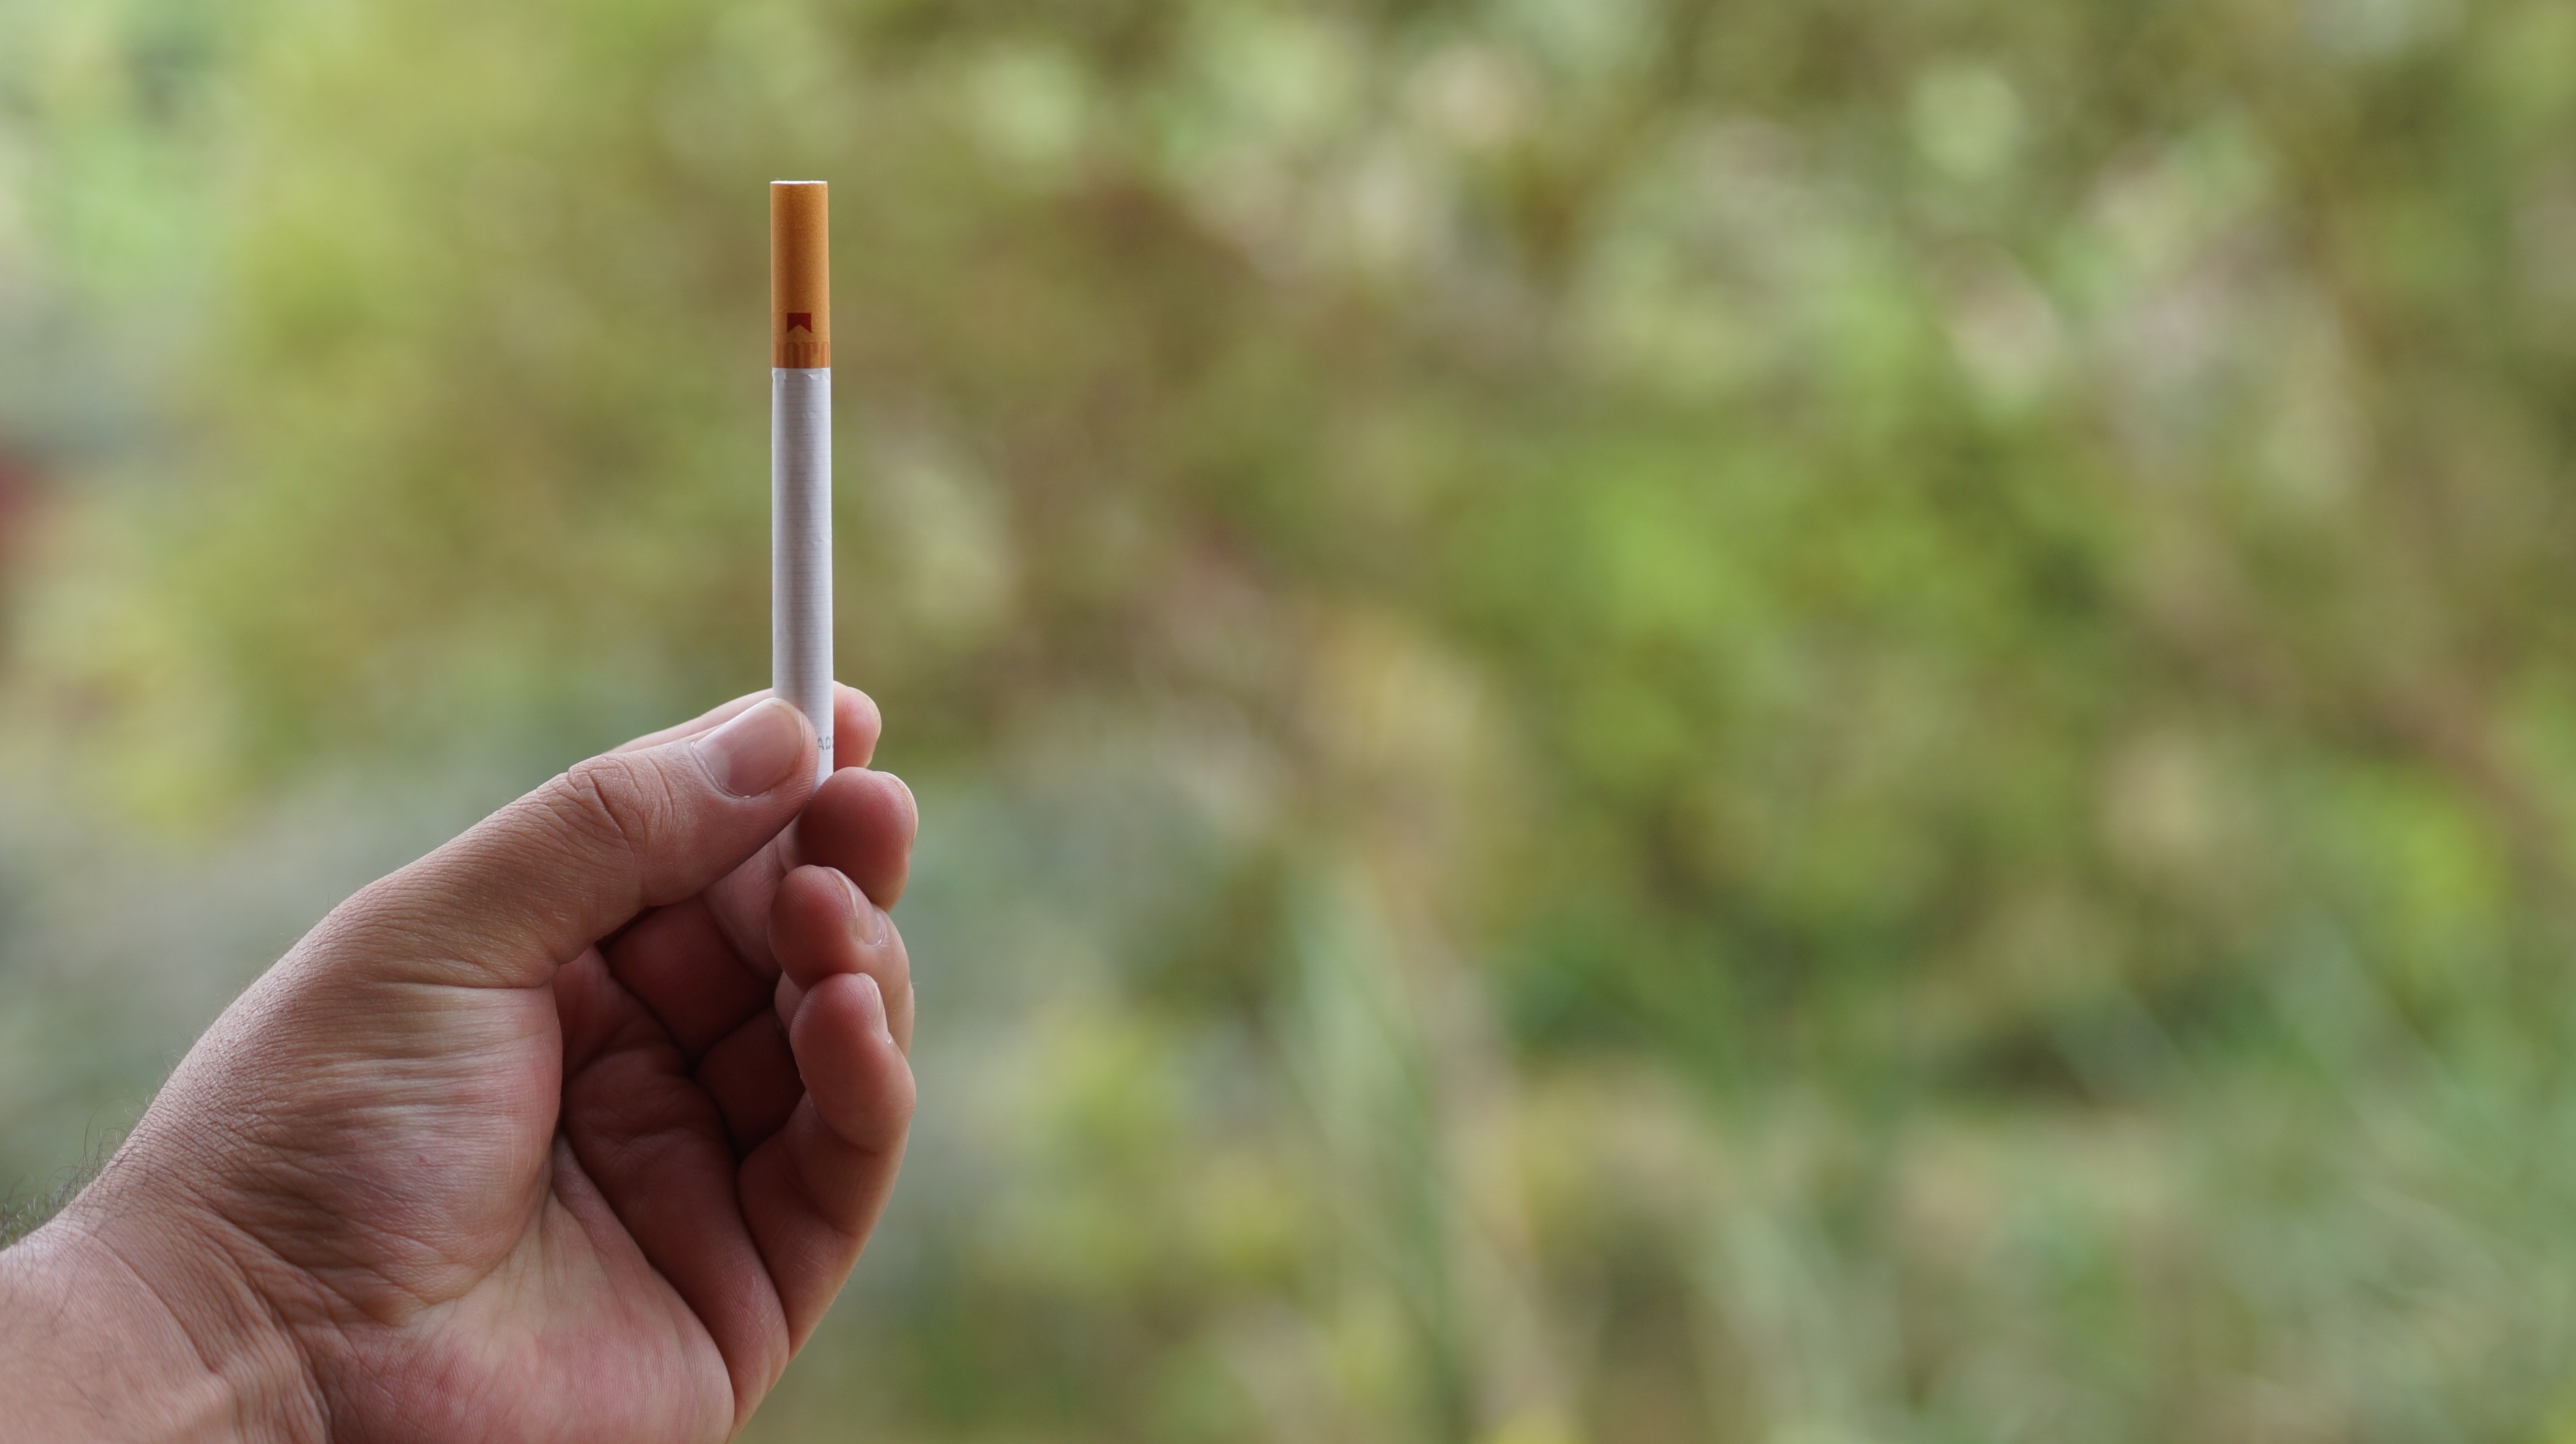
hand, grass, lawn, smoke, finger, green, cigarette, close up, cancer, marlboro, grass family